Beer garden

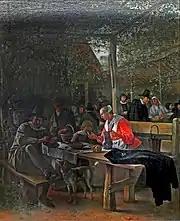
Tavern Garden. Painting by Jan Steen,

To further reduce the cellar temperature during the warm seasons, 19th-century brewers layered gravel upon the cellars by the bluffs and planted horse-chestnut trees for their dense spreading canopies and shallow roots, which would not damage the cellars. Soon afterward, serving cool beer in a pleasant shaded setting emerged. Simple tables and benches were set up among the trees, creating the popular "beer garden" that is known today. Food service followed, aggrieving smaller breweries that found it difficult to compete, and they petitioned Maximilian I to forbid it. As a compromise, beer gardens allowed their patrons to bring their own food, which is still a common practice. Most beer gardens offer clothed tablesets, whose guests must buy food from the house. Those who bring their own food must use the bare table sets, unless—which is common—they bring their own cloth(s) also. With the advent of widespread lagering in the later 19th century, beer gardens grew more popular than ever.